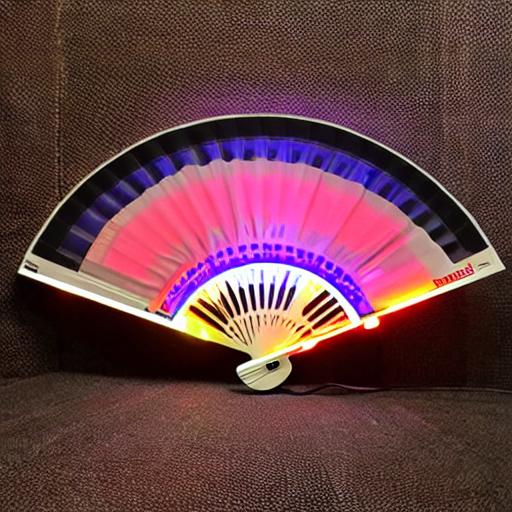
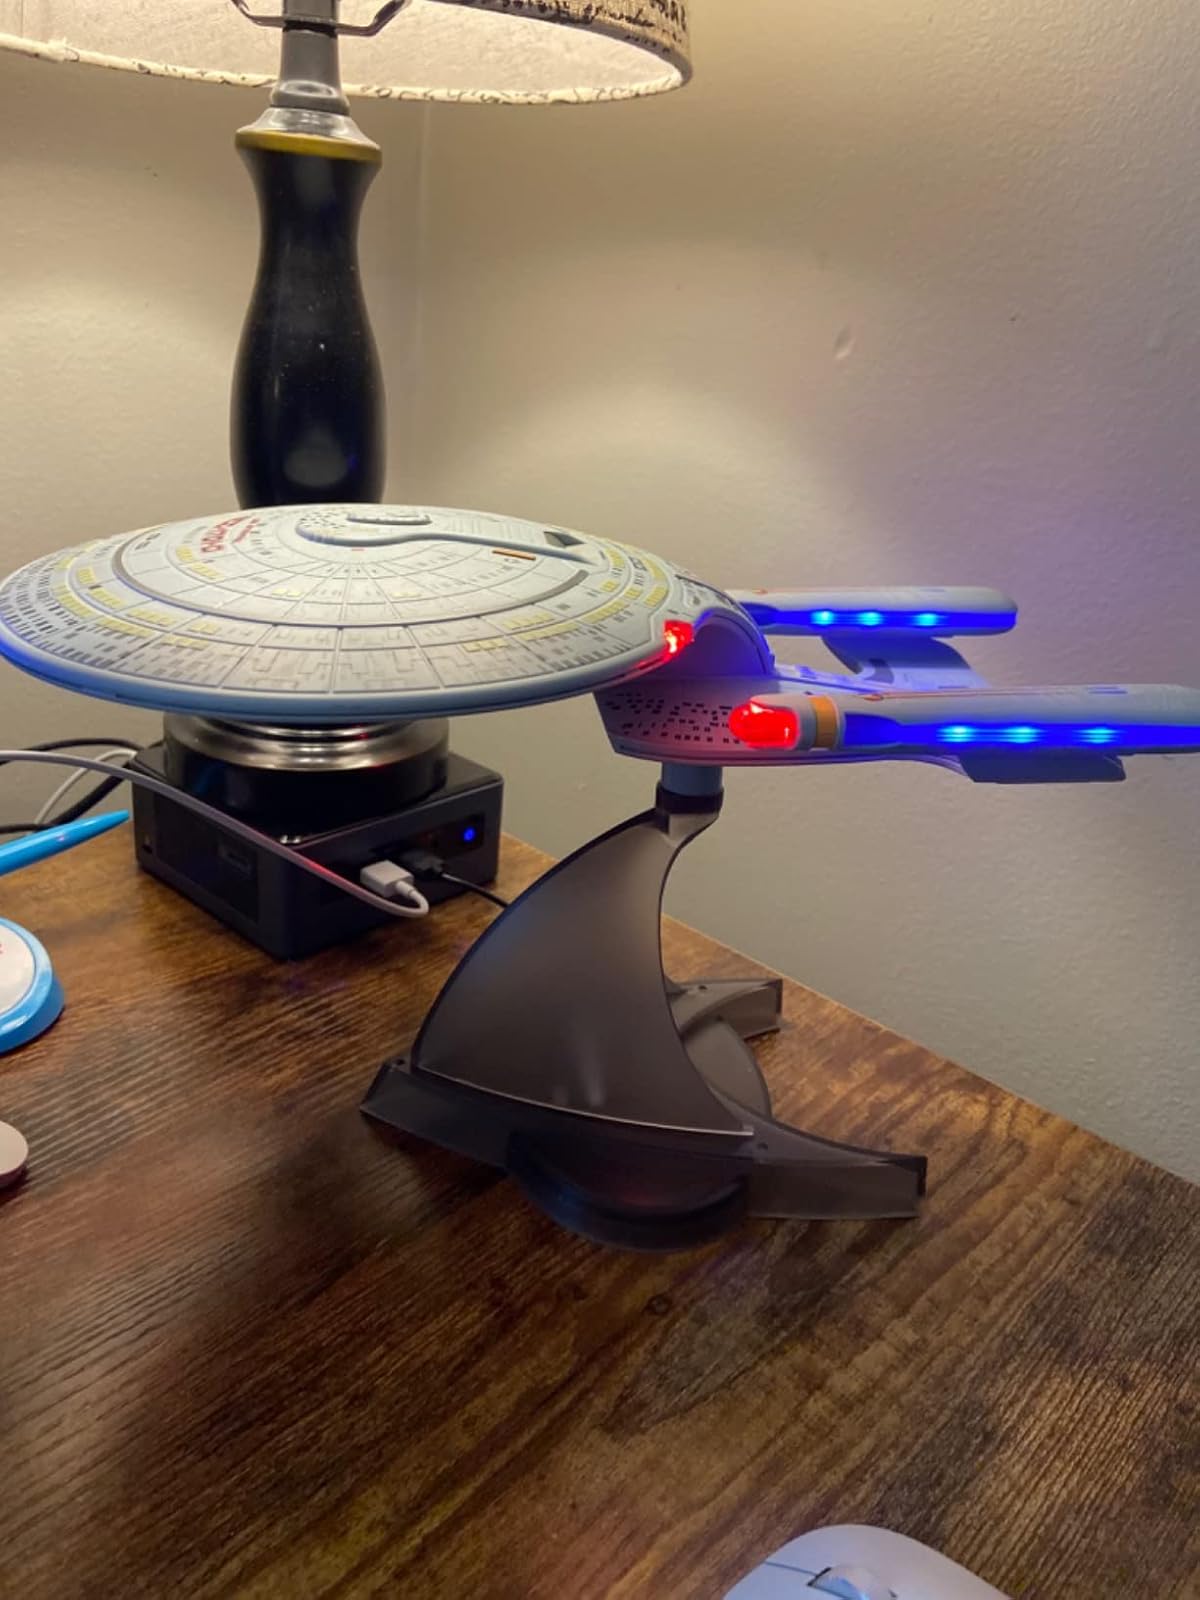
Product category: fan
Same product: no